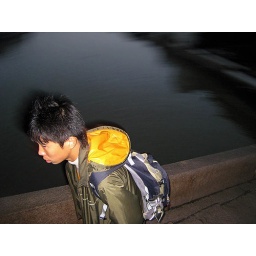
a chinese schoolboy crosses a bridge over a canal on his way home in zhu jia jiao, near shanghai, china